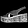
Label: Sandal